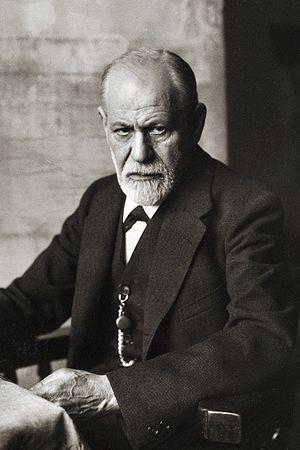
L’art ASCII consiste à réaliser des images uniquement à l'aide des lettres et caractères spéciaux contenus dans le code ASCII.
Le sentiment océanique est une notion psychologique ou spirituelle formulée par Romain Rolland qui se rapporte à l'impression ou à la volonté de se ressentir en unité avec l'univers, parfois hors de toute croyance religieuse. Ce sentiment peut être lié à la sensation d'éternité.
Le prix Pfizer est une distinction décernée chaque année par l’History of Science Society. Fondé en 1958 et décerné pour la première fois en 1959, le prix récompense « un livre exceptionnel sur l'histoire des sciences » paru dans les trois années précédentes en anglais.
Sigmund Freud [sigmund fʁ̥øːd] ou [fʁœjd], né Sigismund Schlomo Freud le 6 mai 1856 à Freiberg et mort le 23 septembre 1939 à Londres, est un neurologue autrichien, fondateur de la psychanalyse.
L'inconscient collectif est un concept de la psychologie analytique s'attachant à désigner les fonctionnements humains liés à l'imaginaire, communs ou partagés, quels que soient les époques et les lieux, et qui influencent et conditionnent les représentations individuelles et collectives.